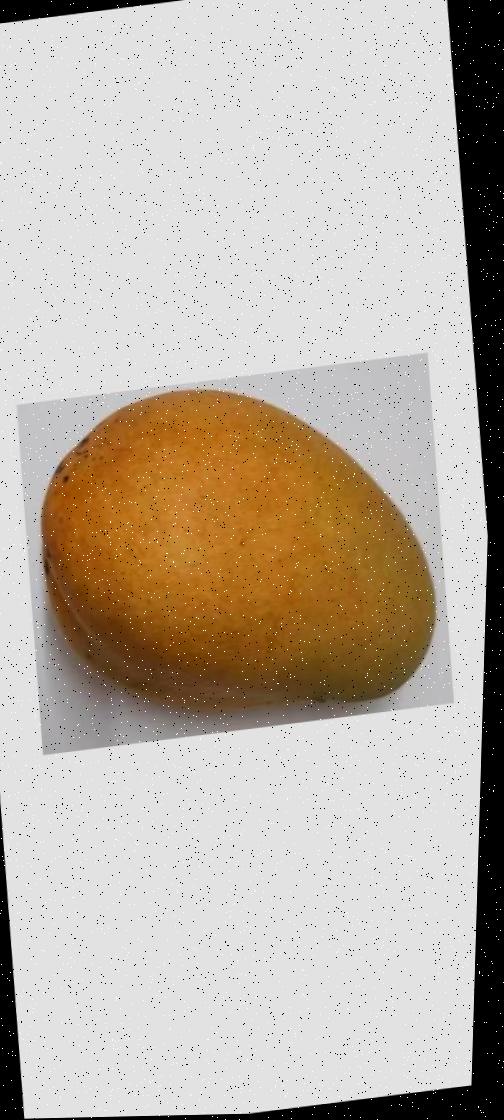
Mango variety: Bari-11